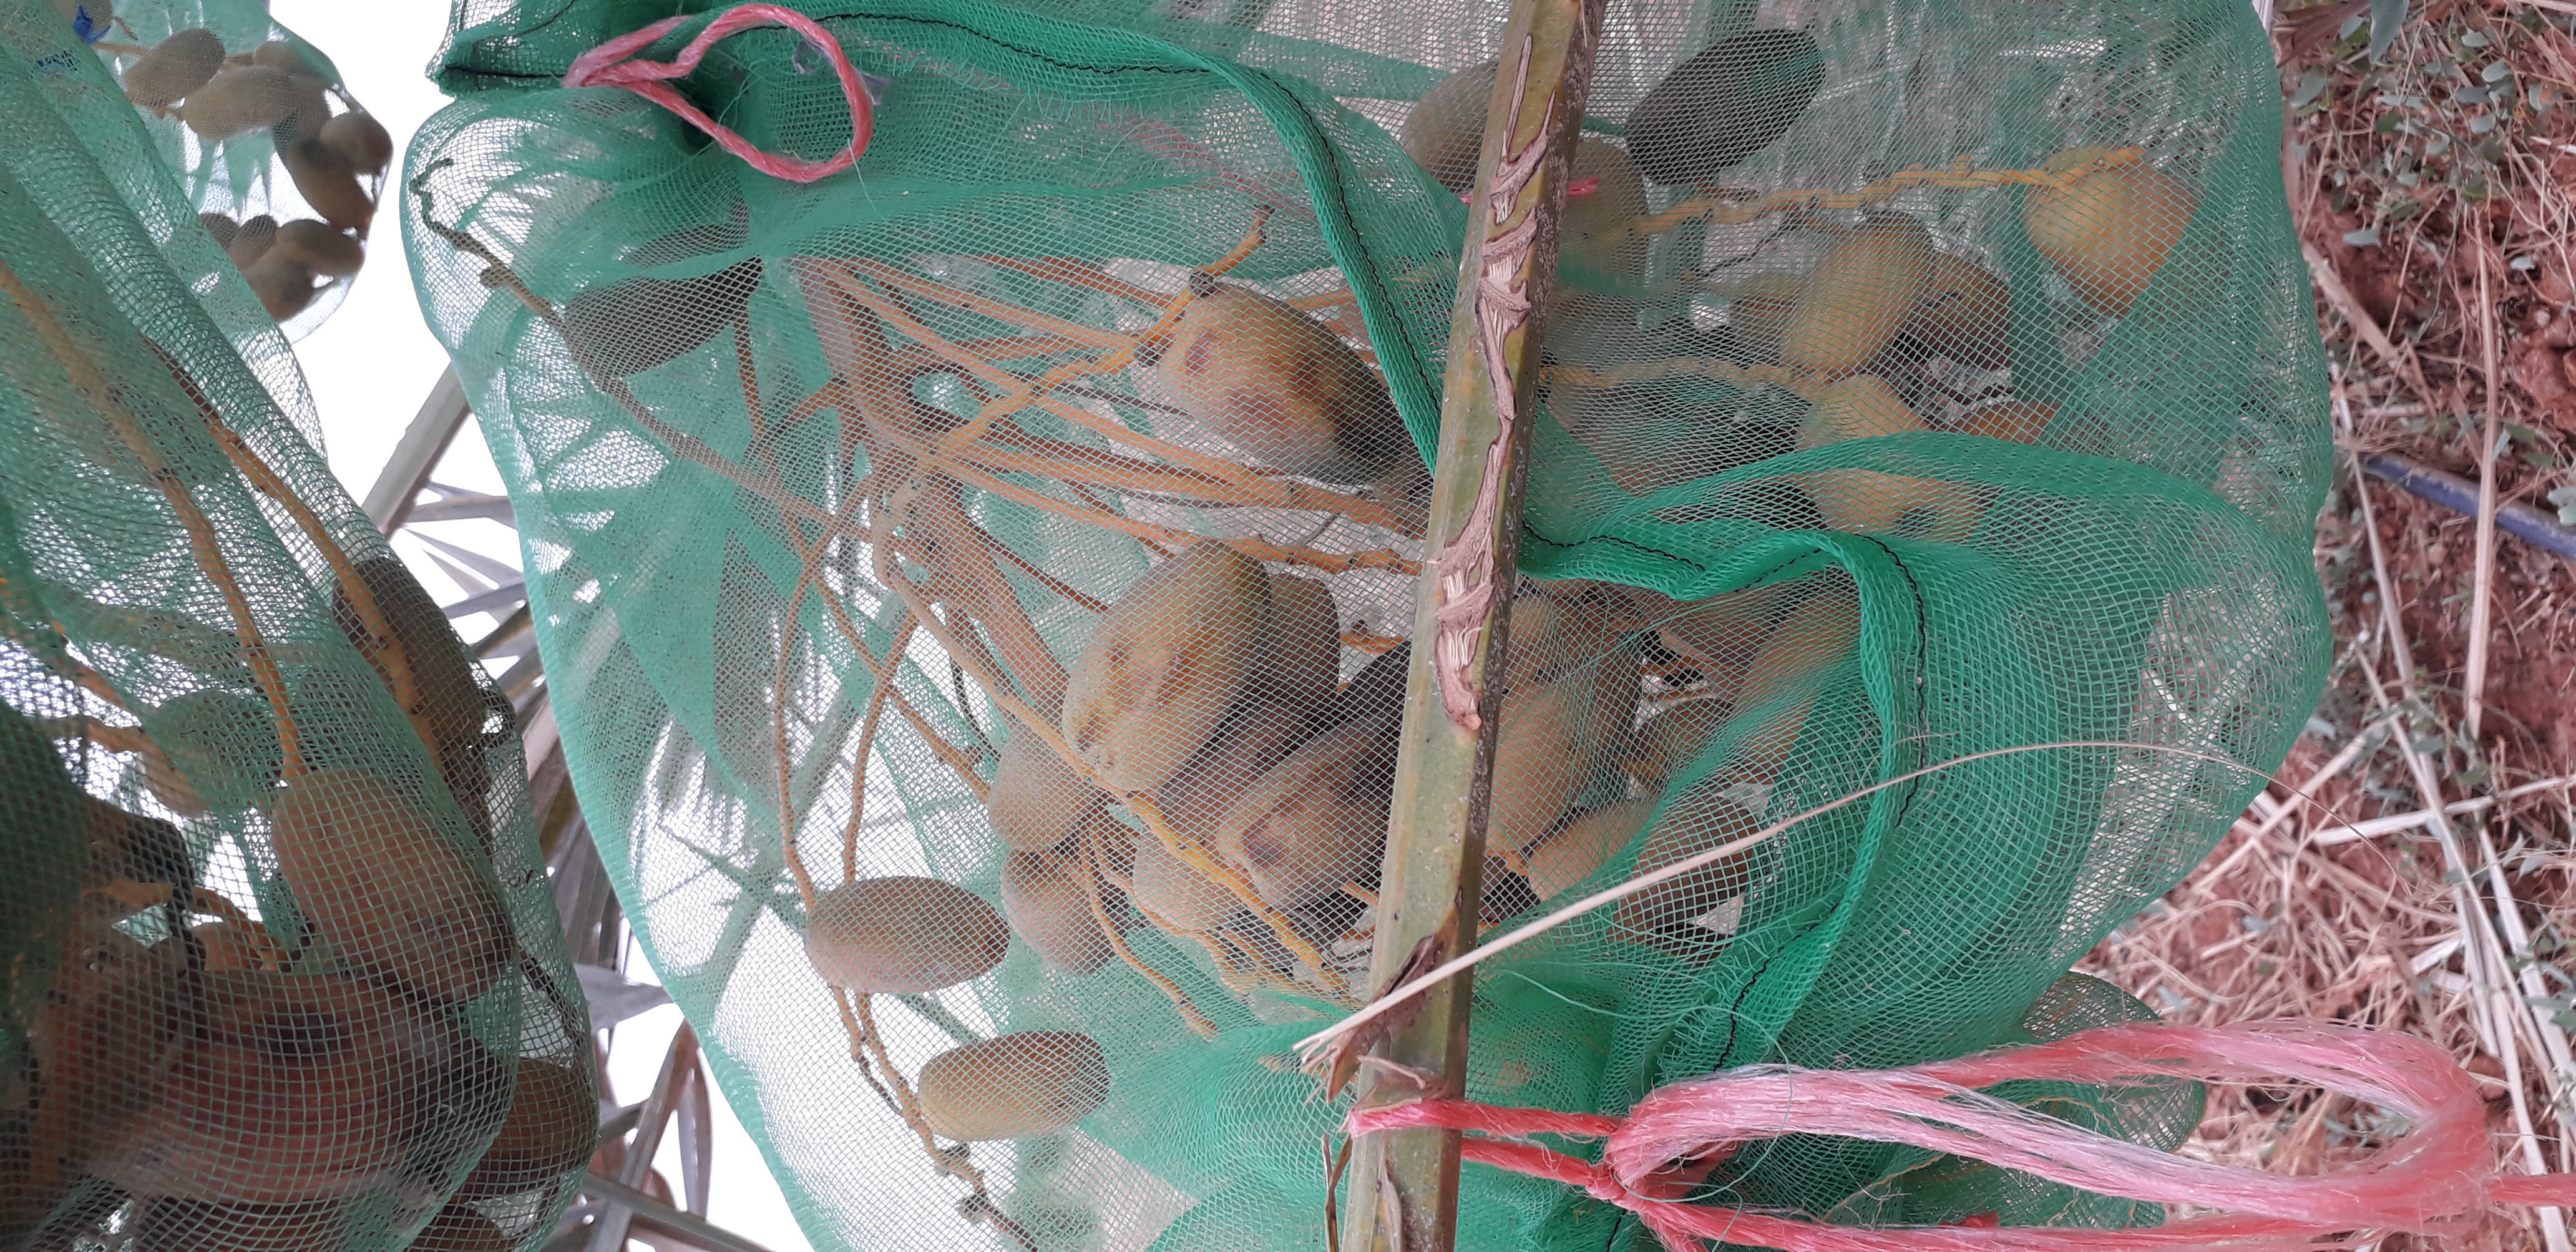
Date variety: Boumajhoul